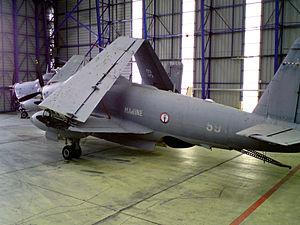
L'Alizé numéro 59, actuellement en cours de remise en état de vol. Photographie prise à la BAN Nîmes-Garons.
Le Breguet Br.1050 Alizé est un avion de lutte anti-sous-marine français, embarqué à bord de porte-avions. Il a été mis en service au début des années 1960 et construit à 89 exemplaires utilisés jusqu'en septembre 2000 après 330 000 heures de vol et 43 ans de service.